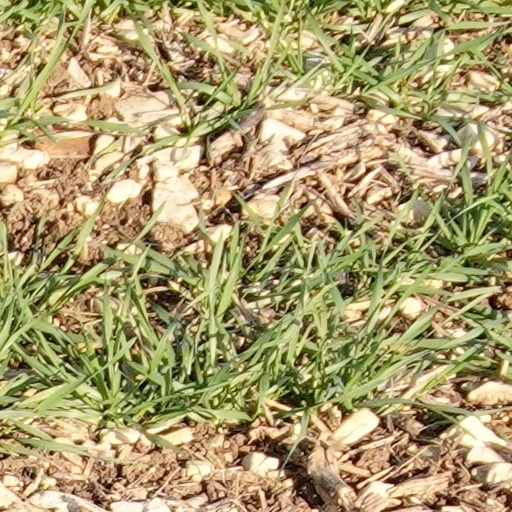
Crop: wheat